Oswaldo Zambrana

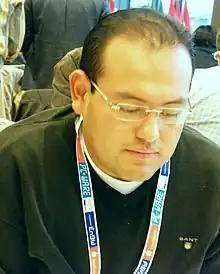
38th Chess Olympiad in Dresden, 2008

Osvaldo Ronald Zambrana Enríquez (born 7 July 1981) is a Bolivian chess player. He was awarded the title Grandmaster by FIDE in 2007 and he is the only Bolivian to achieve so.